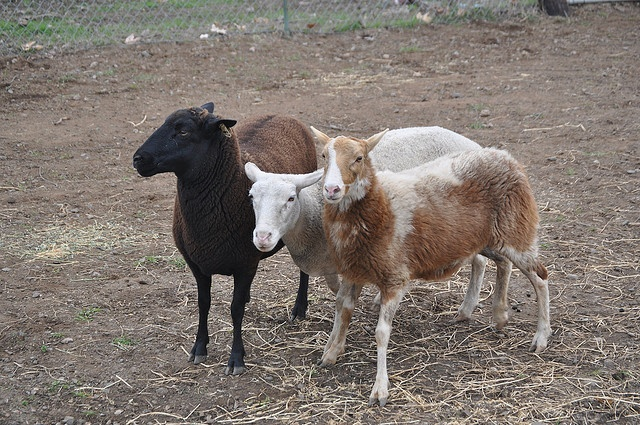
three sheep standing next to one another on a dirt ground
Three different colored goats are in a fenced field.
Several varieties of gout standing on top of hay and dirt
an image of three baby sheep looking at a distance
Three different colored lambs are standing closely together.